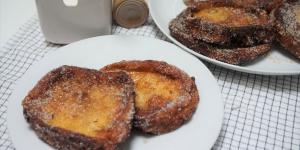
torrijas caseras